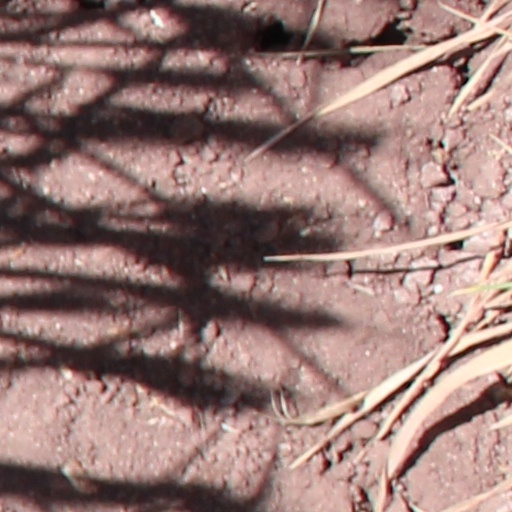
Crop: wheat